Prowler (Marvel Comics)

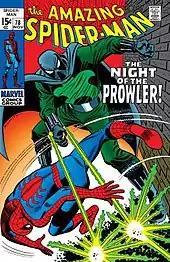
The debut of the Prowler (Hobie Brown) in "The Amazing Spider-Man" #78 (November 1969). Art by John Romita Sr.

The original and most well-known iteration of Prowler, Hobie Brown, debuted in "The Amazing Spider-Man" #78 (November 1969), and was created by writer Stan Lee and artists John Buscema and Jim Mooney. The character eventually appeared in his own solo comic, "The Prowler". The character was inspired by Romita's 13-year-old son John Romita Jr. who sketched a villain called the Prowler. Lee liked the name but not the costume; Romita combined the name with a design that he had previously intended for a character called the Stalker that was intended for the never-published "The Spectacular Spider-Man" #3.